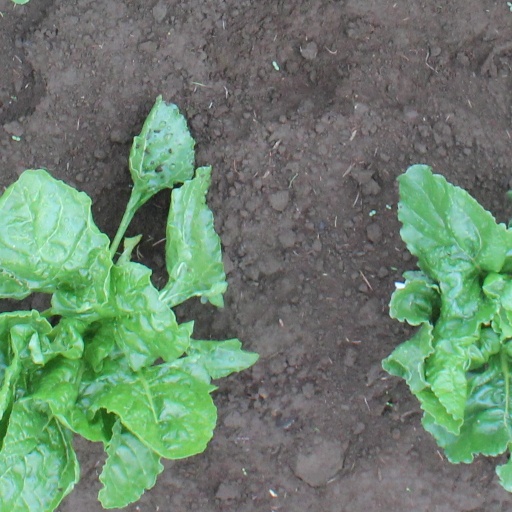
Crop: sugar beet